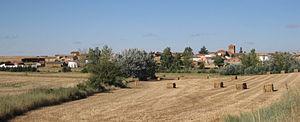
Pozo de Urama est une commune d'Espagne de la province de Palencia dans la communauté autonome de Castille-et-León. Elle fait partie de la comarque naturelle de Tierra de Campos. C'est aussi le nom du village chef-lieu de la commune. Le territoire de la commune est traversé par une variante du Camino francés du Pèlerinage de Saint-Jacques-de-Compostelle, qui passe par son chef-lieu.